Human capital

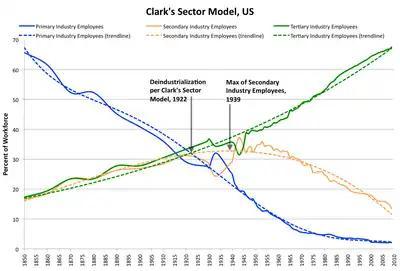
Clark's Sector model the for US economy 1850–2009

Accordingly, much more attention was paid to factors that led to success versus failure where human management was concerned. The role of leadership, talent, even celebrity was explored.